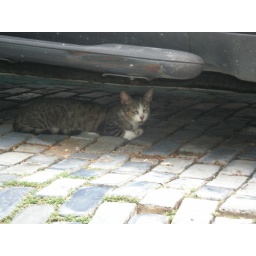
under car cat